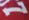
Number: 7